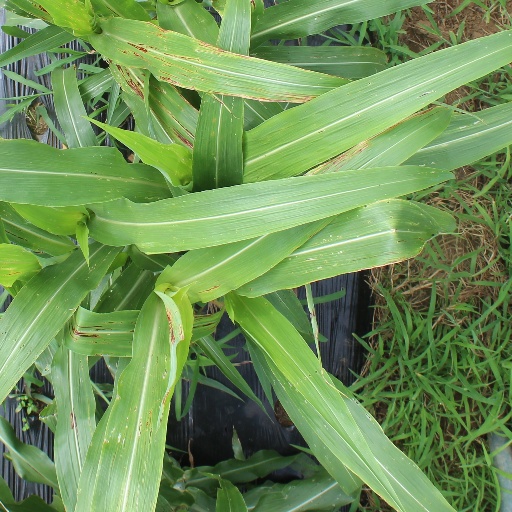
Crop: sorghum